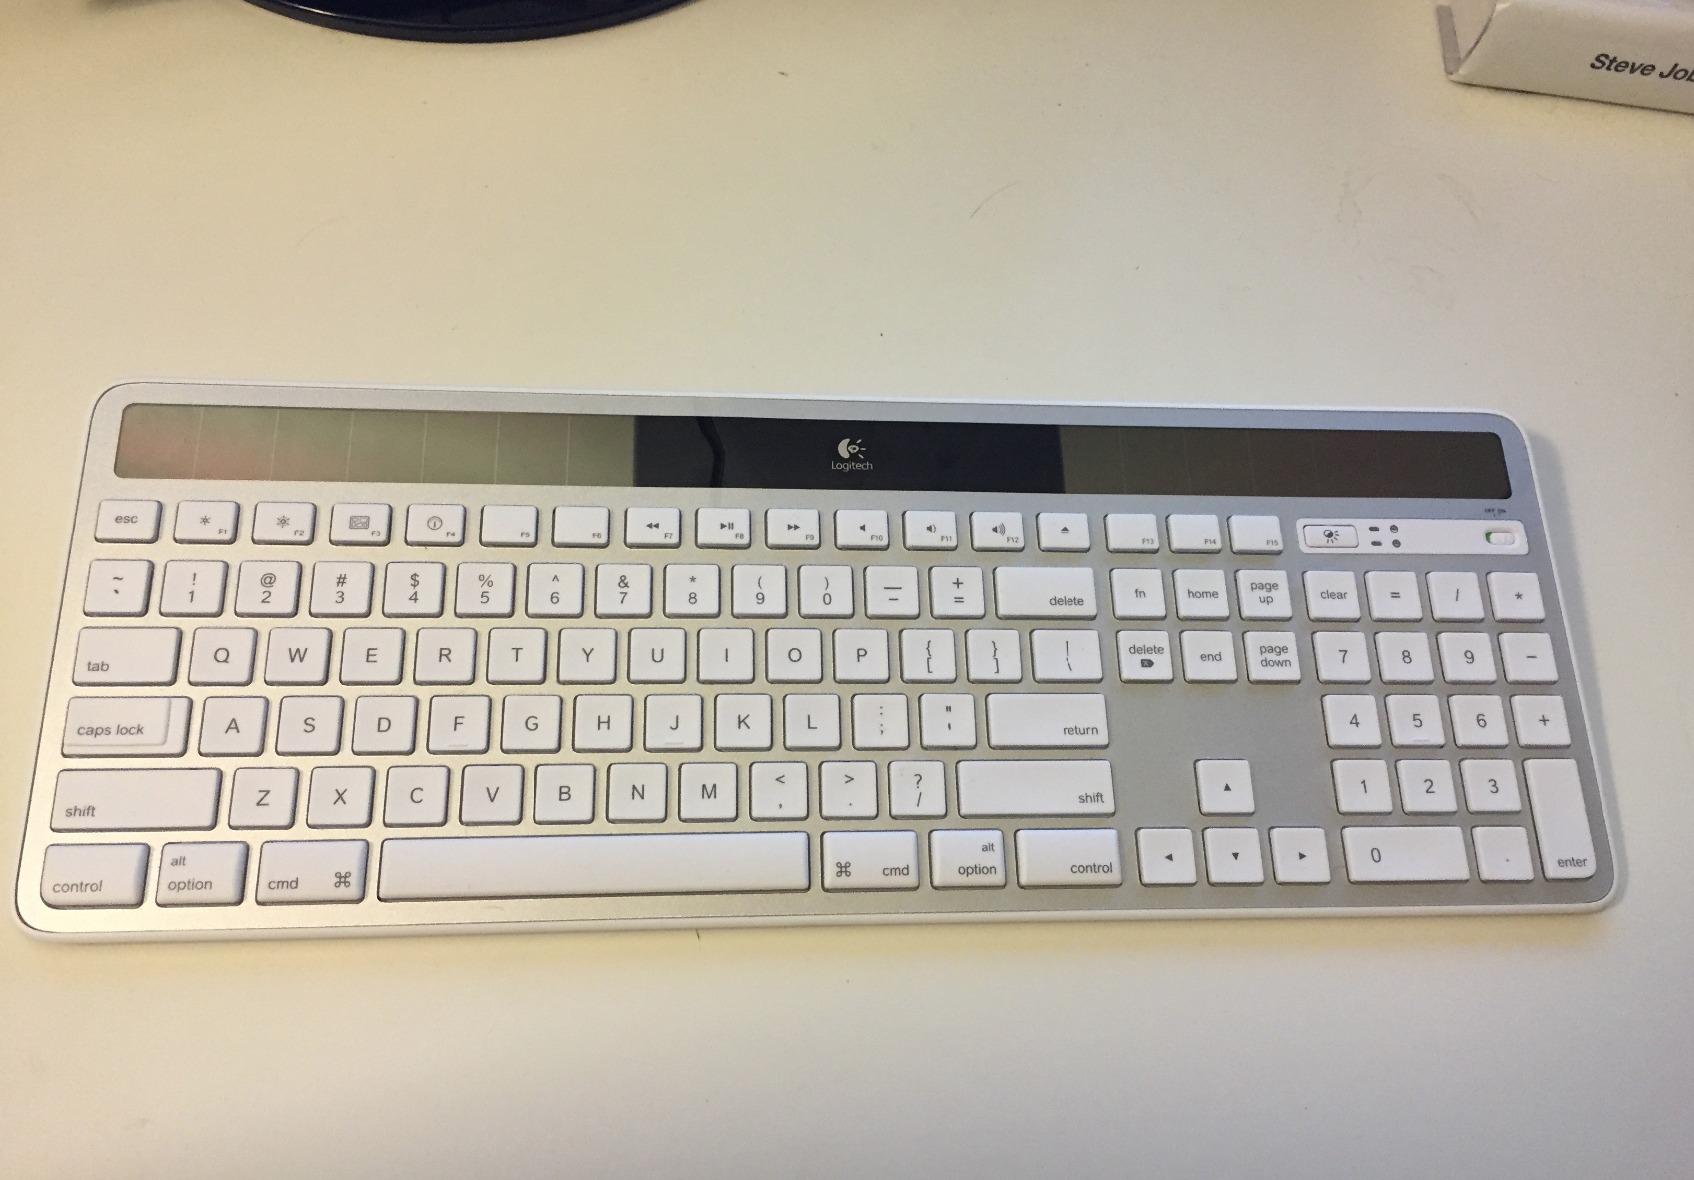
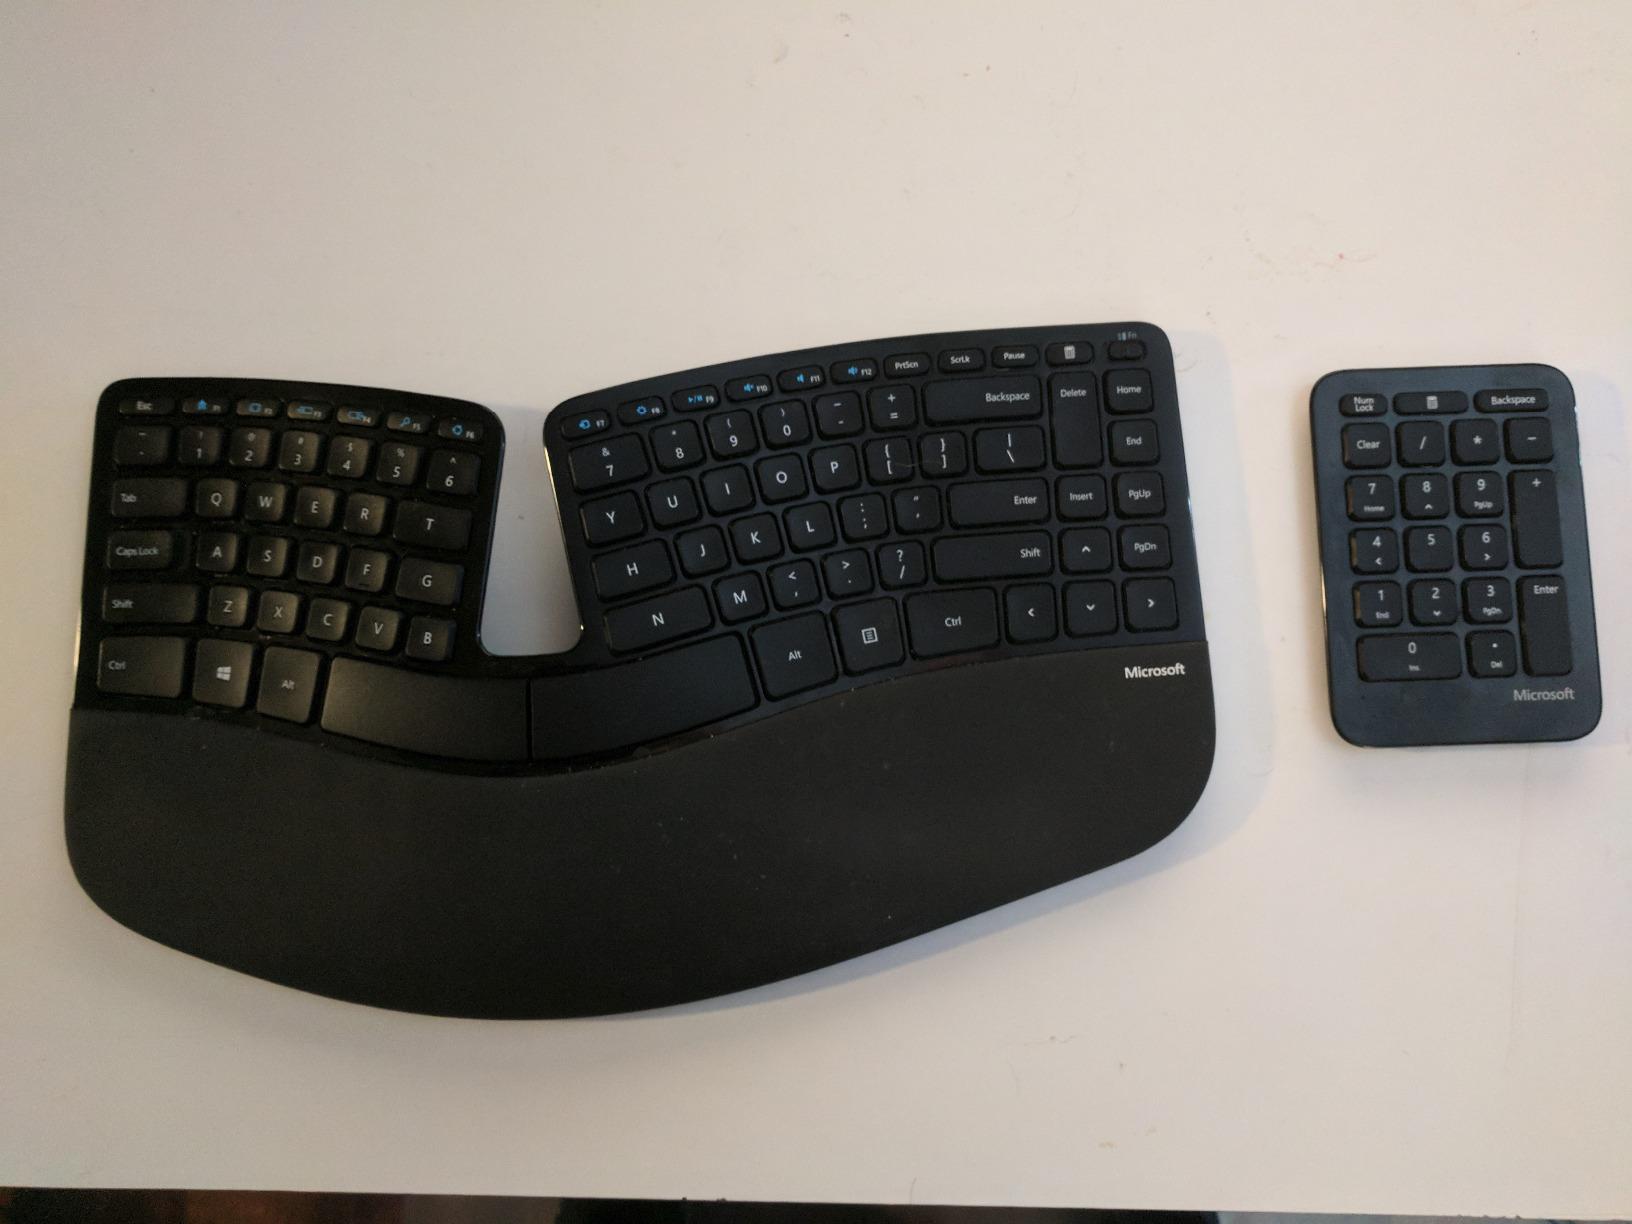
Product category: keyboard
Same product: no